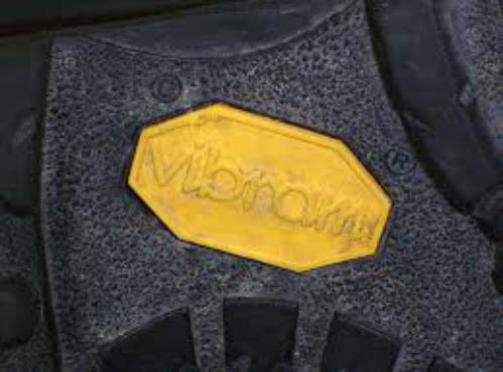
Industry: Clothes